Question: Please indicate a possible affordance area of the bottle that can be used for holding
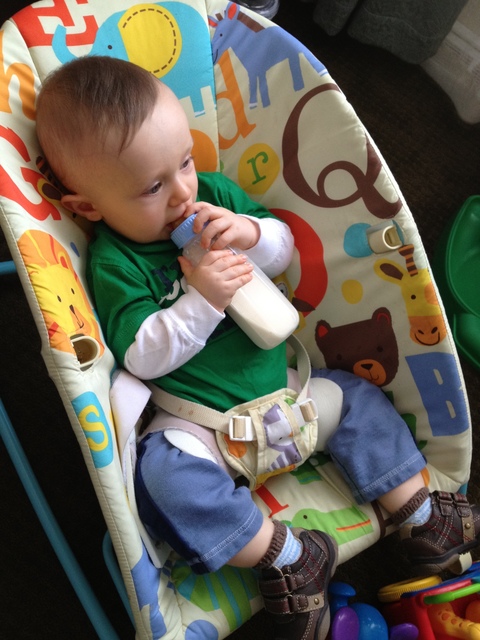
Answer: [163.678, 202.776, 307.829, 353.72]